Śāriputra

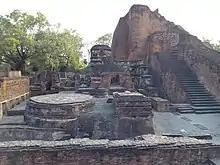

Upatiṣya was born the same day as Kolita (who would later be known as Maudgalyāyana), a boy from a neighboring village whose family had been friends with Upatiṣya's family for seven generations, and became friends with him as a child. Upatiṣya and Kolita both became masters of the Vedas through their education and each developed a large following of youths. One day the realization that life is impermanent overtook the two friends during a festival in Rājagaha and they developed a sense of spiritual urgency.